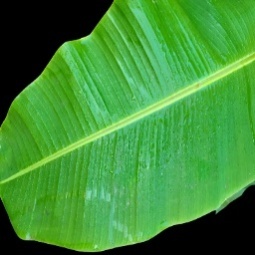
Label: Healthy